Open-source video game

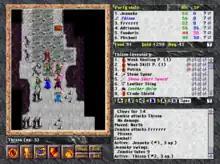
"Blades of Exile"

id partners and related, such as Raven Software, Bungie, Volition, GarageGames, Cyan Worlds, and 3D Realms, as well as Two Tribes, Pangea Software, former developers from Capstone Software, Fields of Vision, Virtual Design, and Black Magic Software, and several of the developers who participated in the Humble Indie Bundle, have also and it is now accepted practice for some mainstream game developers to release legacy source code. games such as "Jump 'n Bump", "Dink Smallwood", "Clonk", "Seven Kingdoms", "AstroMenace", "Warzone 2100", "Glitch", "Maelstrom", "Avara", "Blades of Exile", "Star Control 2", "SimCity", "Fish Fillets", "HoverRace", "Duelyst", as well "Abuse" and the unfinished "Golgotha" have even been entirely released freely, including multimedia assets and levels.